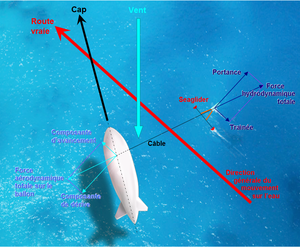
Schéma de principe de l'Aérosail de Stéphane Rousson lors de la remontée au vent
Un voilier des airs est un ballon dirigeable captif mobile maritime éolien, aussi nommé ballon voile'.
Stephane Belgrand Rousson, né le 18 février 1969 à Nice, est un inventeur français passionné de sports extrêmes, qui développe des véhicules à propulsion humaine ou utilisant des systèmes à faible puissance ou des énergies renouvelables. Le spationaute Jean-François Clervoy l'a qualifié d'aérocéanaute pour son travail d'exploration aéro-maritime.